Eidsvoll Ullensaker Blad

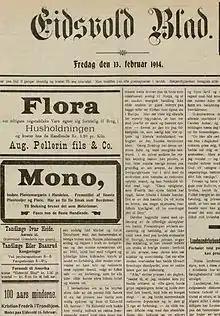
Eidsvoll Ullensaker Bla

Eidsvoll Ullensaker Blad is a local newspaper published in Eidsvoll, Norway.